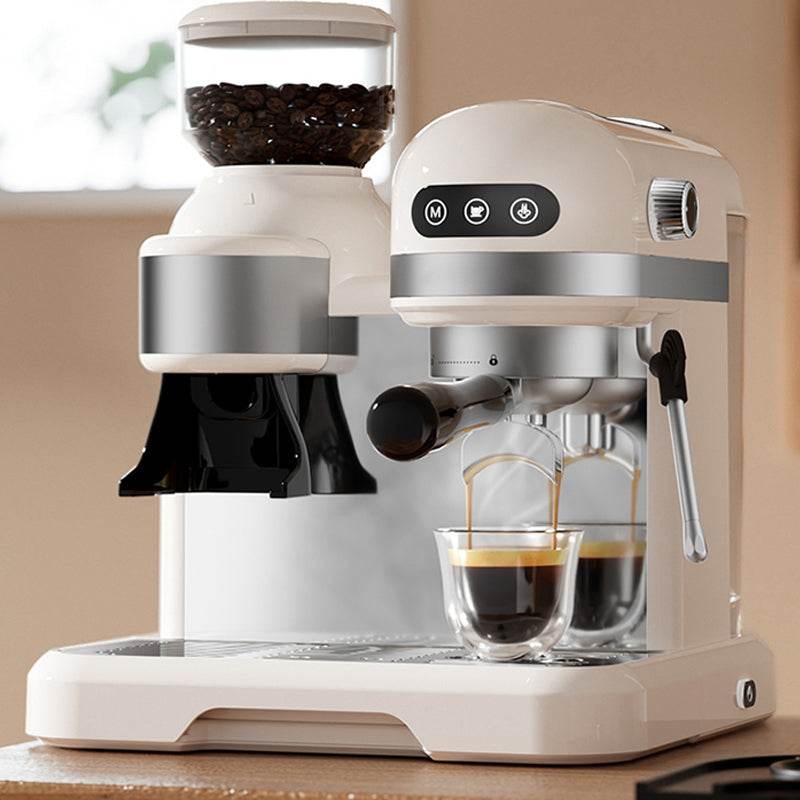
Semi-automatic Small Home Coffee Maker
Elevate your coffee experience with Mubimart's Semi-Automatic Small Home Coffee Maker. Designed for convenience and style, this compact coffee maker is perfect for any kitchen, delivering quick and delicious coffee with ease. Semi-Automatic Operation: Enjoy effortless coffee brewing with our semi-automatic coffee maker. Its intuitive design ensures you can make your favorite coffee with minimal effort, providing a perfect cup every time. Compact Design: The compact size of our coffee maker allows it to fit easily in any kitchen space, making it ideal for homes with limited counter space. Its sleek design also adds a modern touch to your kitchen decor. High-Quality Material: Built to last, our coffee maker is made from durable materials that ensure long-lasting performance. Its robust construction provides reliability for daily use. Quick Brewing: Our coffee maker brews coffee efficiently and quickly, so you can enjoy a fresh cup in no time. Perfect for busy mornings or when you need a quick caffeine fix. Multi-Functionality: Whether you prefer espresso, cappuccino, or regular coffee, our coffee maker can do it all. Its versatile design makes it suitable for brewing different types of coffee to suit your taste. User-Friendly Controls: The simple and intuitive interface allows for easy operation. With user-friendly controls, making coffee has never been easier. Removable Water Tank: The removable water tank makes filling and cleaning a breeze. Easily maintain your coffee maker for optimal performance. Energy Efficient: Designed to be energy efficient, our coffee maker consumes low power, making it an eco-friendly choice for your kitchen. Stylish Appearance: With its modern and sleek design, our coffee maker enhances the look of any kitchen. Enjoy a stylish appliance that complements your kitchen decor. Easy Maintenance: Removable parts make cleaning and maintaining your coffee maker hassle-free. Keep your coffee maker in top condition with minimal effort. Key Features: Semi-Automatic Operation: Easy to use with minimal effort. Compact Design: Fits easily in any kitchen space. High-Quality Material: Durable construction for long-lasting use. Quick Brewing: Brews coffee efficiently and quickly. Multi-Functionality: Suitable for brewing different types of coffee. User-Friendly Controls: Simple interface for easy operation. Removable Water Tank: Easy to fill and clean. Energy Efficient: Low power consumption. Stylish Appearance: Modern and sleek design. Easy Maintenance: Removable parts for hassle-free cleaning. Why Choose Mubimart? At Mubimart, we are committed to providing high-quality, practical products that enhance your everyday life. Our Semi-Automatic Small Home Coffee Maker combines efficiency, durability, and style to offer a superior coffee brewing experience. Order Now and enjoy the convenience and elegance of our coffee maker! Upgrade your coffee routine with Mubimart’s Semi-Automatic Small Home Coffee Maker. Order Now for quick, efficient, and stylish coffee brewing! Product Information: Color: off-white Product specifications: official standard Function: Rust prevention Material: stainless steel Size: 322x344x380mm Packing list: Coffee Maker X1PCS Handle X1PCS Single Cup Powder Bowl X1PCS Double Cup Powder Bowl X1PCS Coffee spoon X1PCS Powder Blower Silicone tube X1PCS Powder Blower Cover X1PCS
Brand: Mubimart
Category: Home & Garden > Kitchen & Dining > Kitchen Appliances > Coffee Makers & Espresso Machines > Espresso Machines